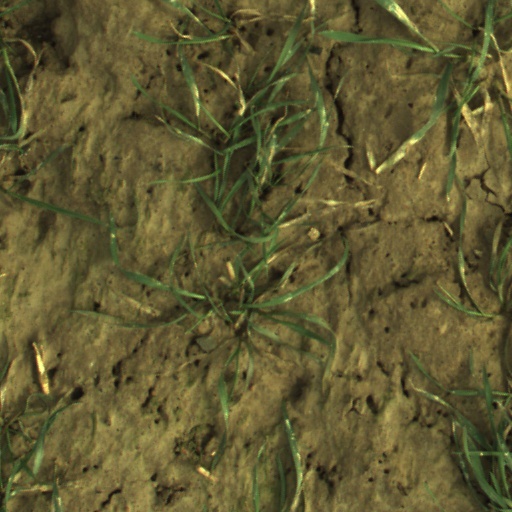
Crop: wheat